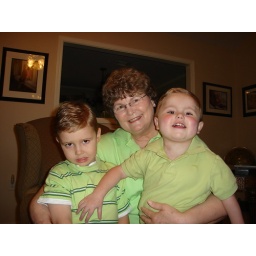
Everyone dress in green